David Easton

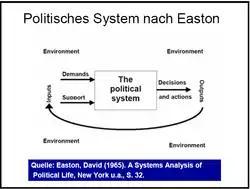
Easton, David (1965). A Systems Analysis of Political Life, New York, S.32.

Easton was renowned for his application of systems theory to political science, and for his definition of politics as the "authoritative allocation of value" in "A Framework for Political Analysis" and "A Systems Analysis of Political Life", both published in 1965.